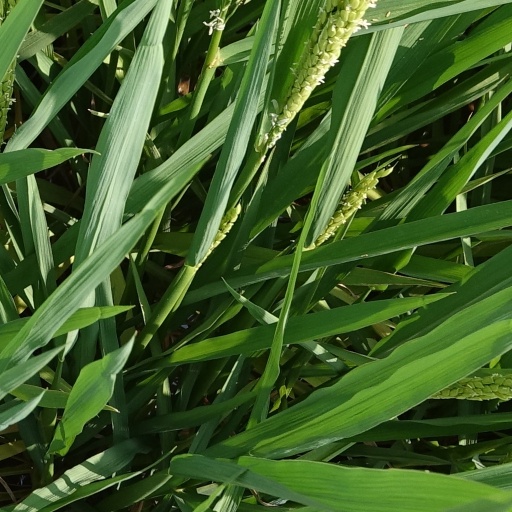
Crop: rice